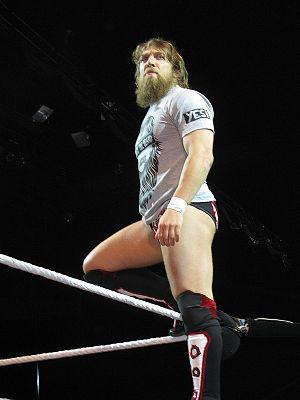
Daniel Bryan 2013.